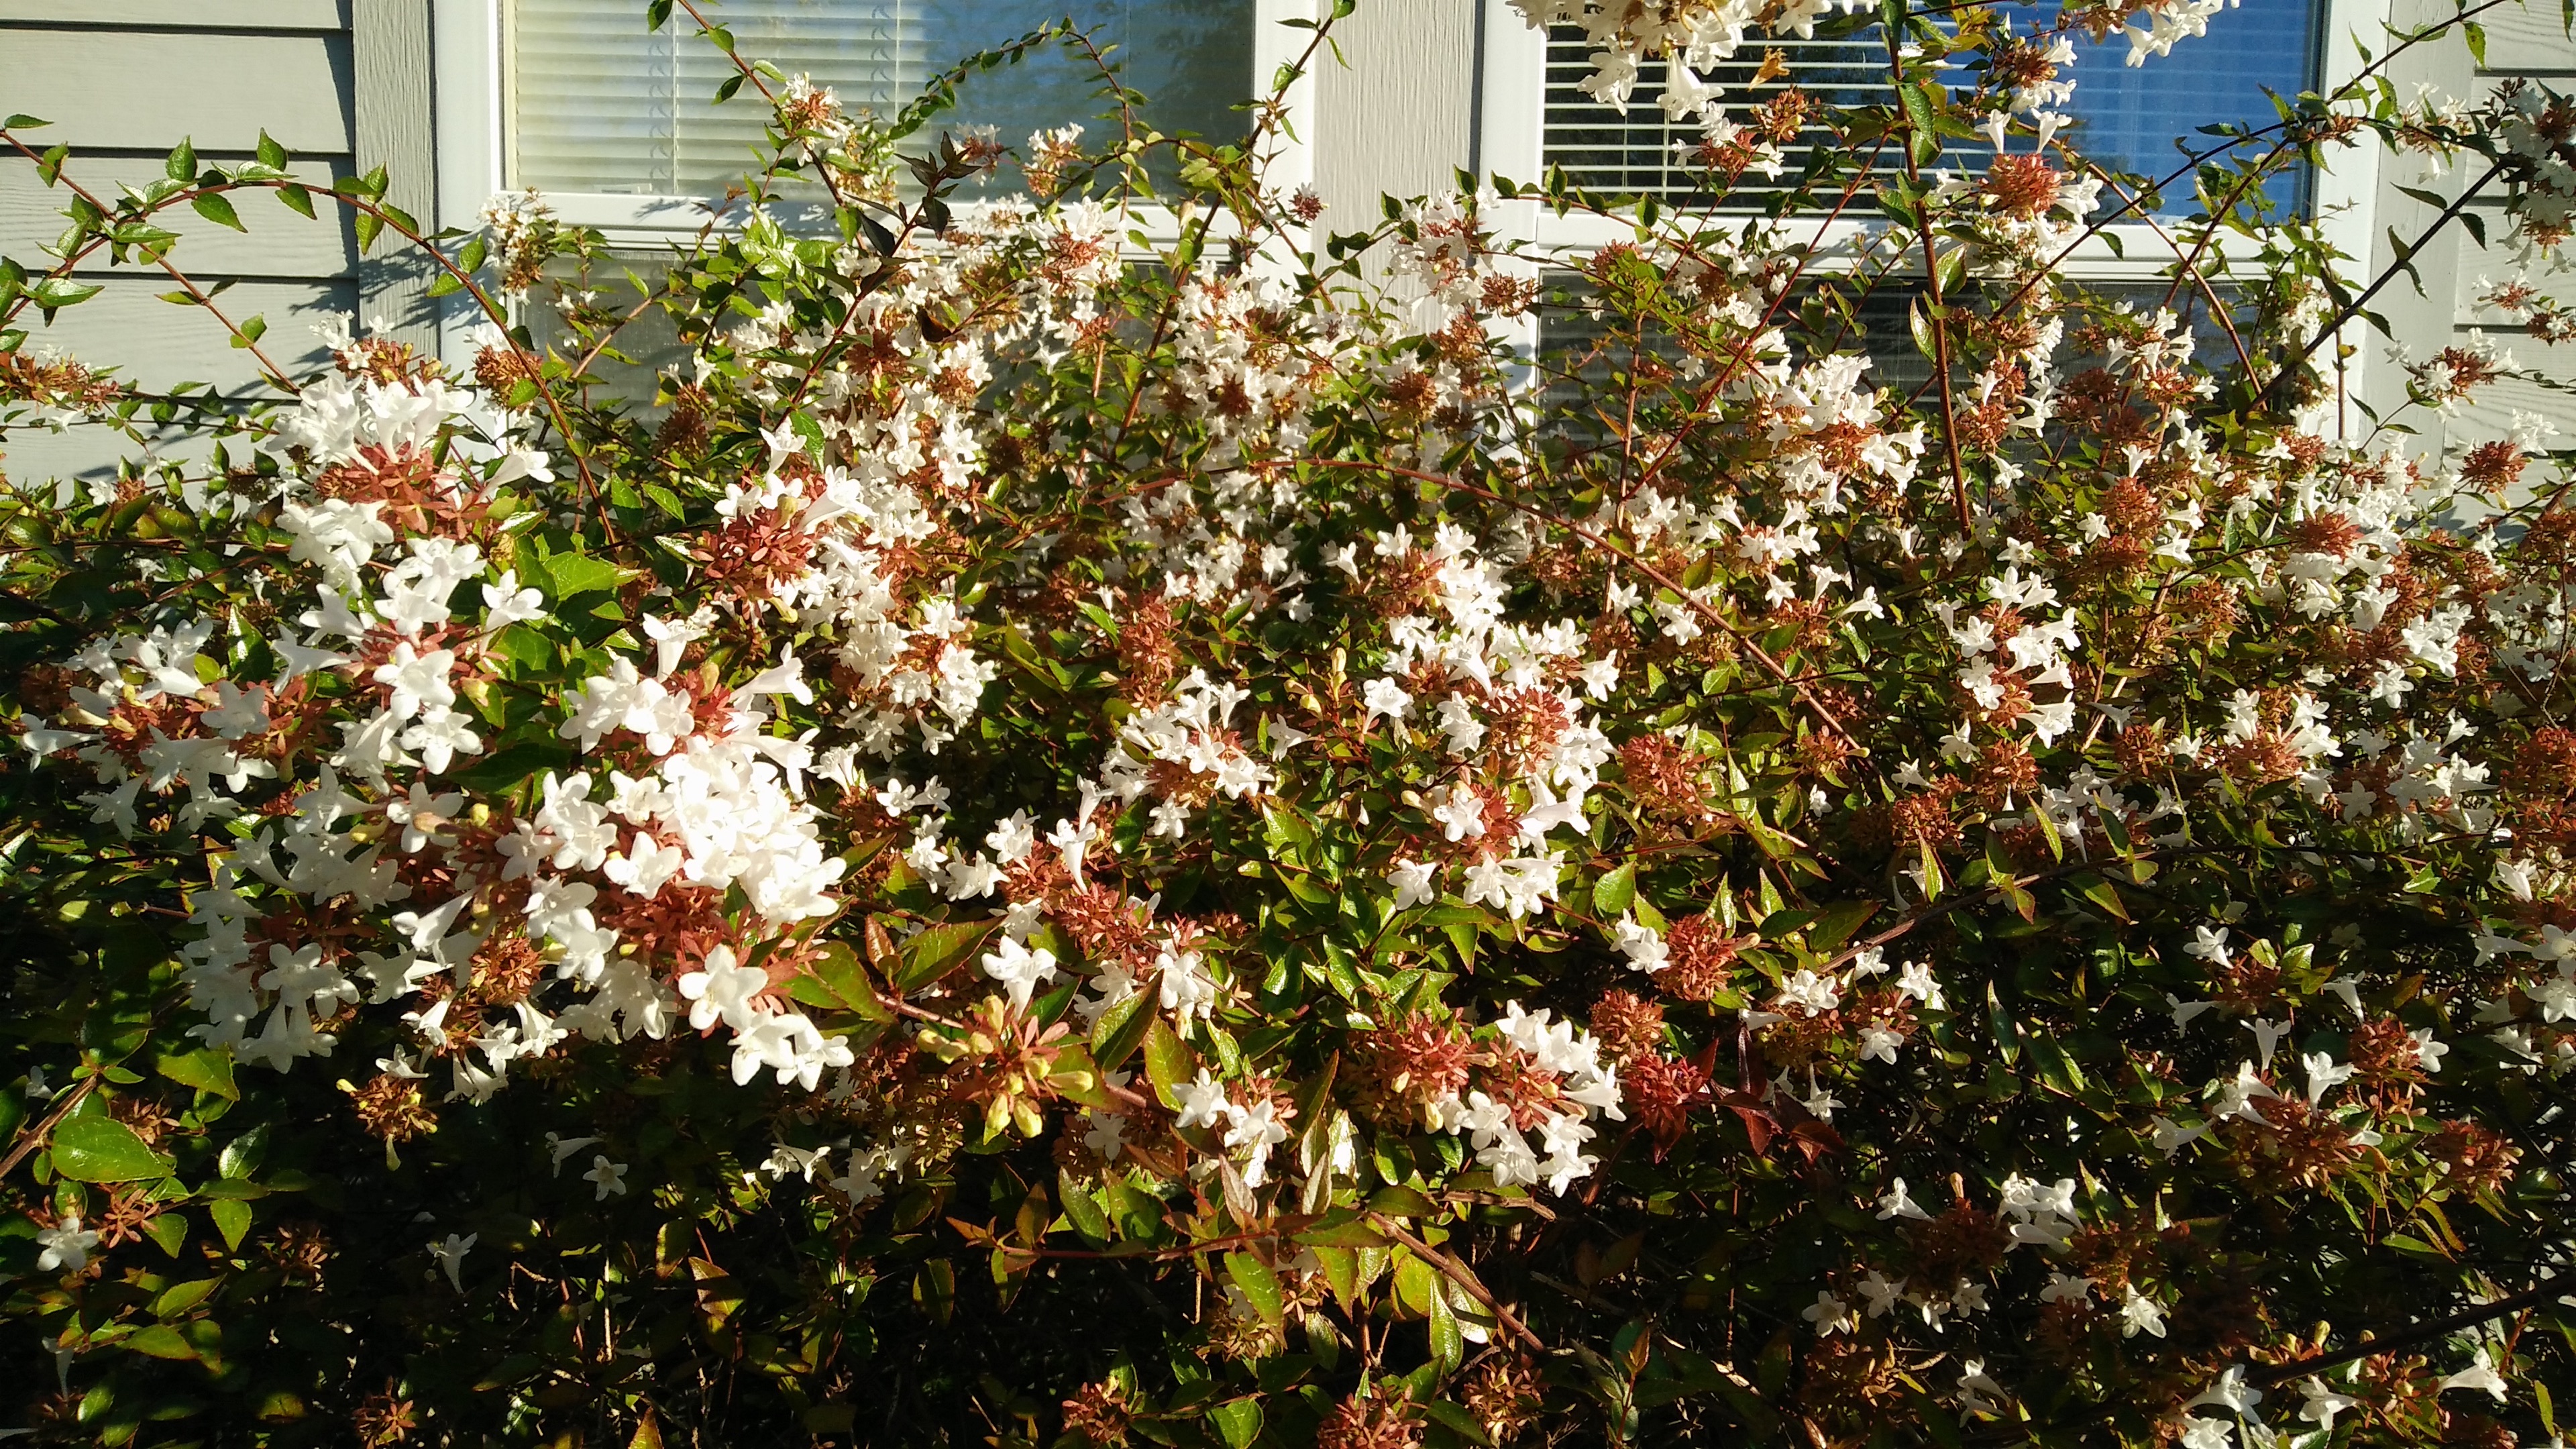
blossom, plant, flower, produce, botany, garden, flora, shrub, flowering plant, woody plant, land plant